SHMD School

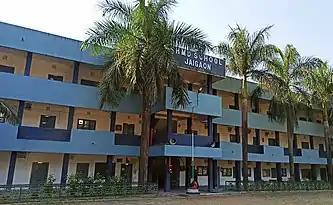
Main Building

When it was established in 1984, students used to sit on the floor. It gradually upgraded with the time because of the chairman of the school, Sri Lal Chand Prasad.